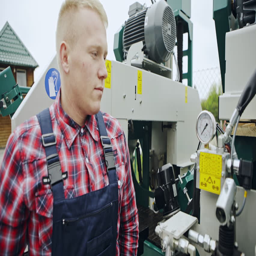
the worker standing near the machine